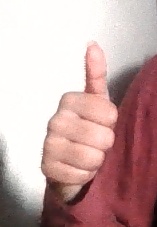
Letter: aleff